Julius Streicher

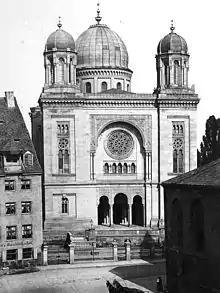
The Grand Synagogue of Nuremberg was built in 1874, and was ordered destroyed in 1938 by Julius Streicher – supposedly because he disapproved of its architecture – as part of what came to be known as "Kristallnacht".

Streicher's opponents complained to authorities that "Der Stürmer" violated a statute against religious offense with his constant promulgation of the "blood libel" – the medieval accusation that Jews killed Christian children to use their blood to make matzoh. Streicher argued that his accusations were based on race, not religion, and that his communications were political speech, and therefore protected by the German constitution.